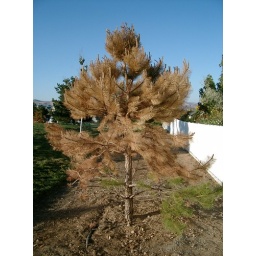
Just a pine tree thats near my house. It was a really good time to take this picture